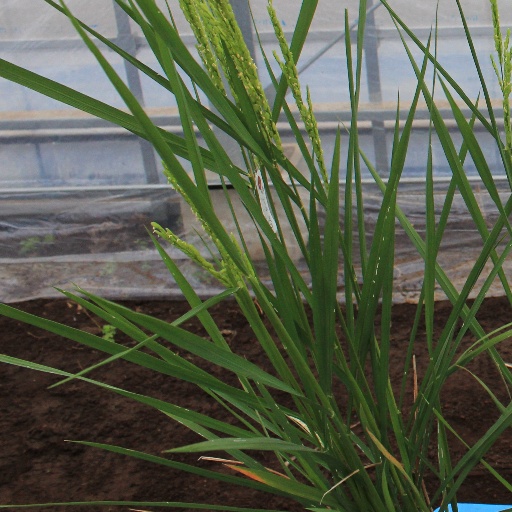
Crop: rice